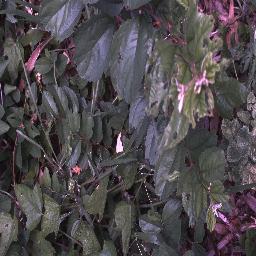
Label: chinee_apple